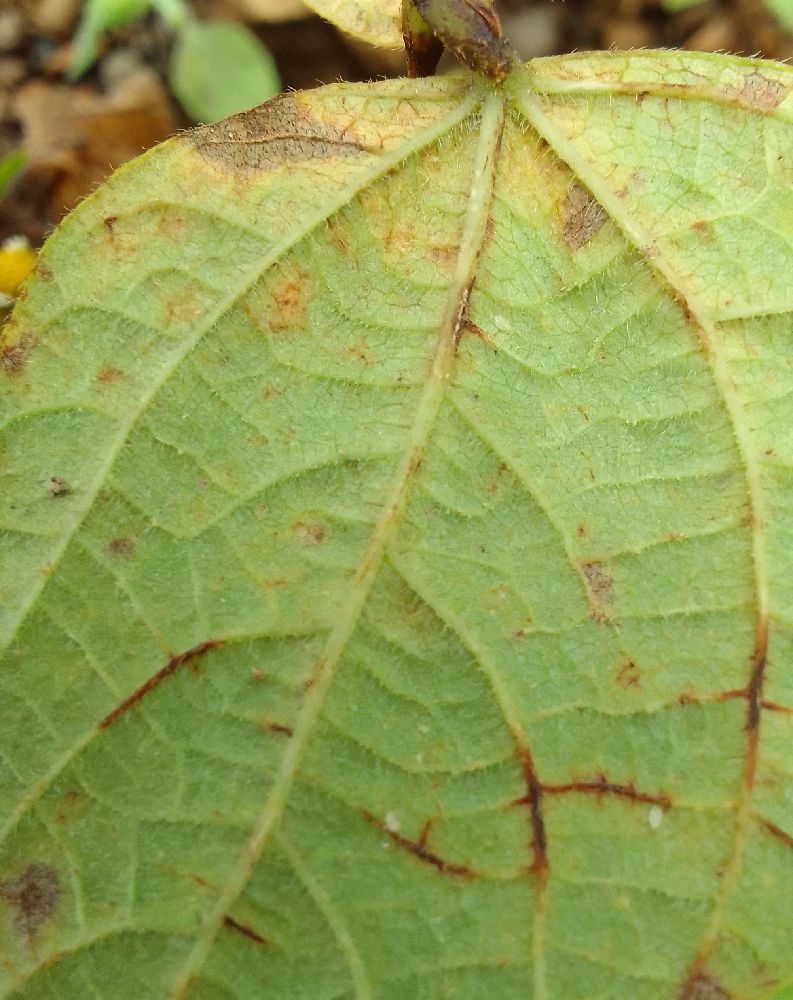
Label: anthracnose